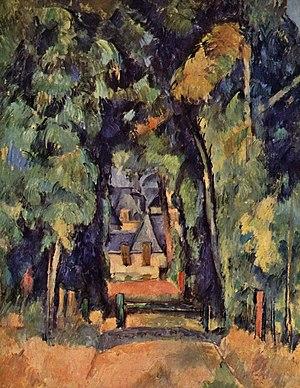
Chantilly est une commune française située dans le département de l'Oise, en région Hauts-de-France. Située au cœur de la forêt de Chantilly, dans la vallée de la Nonette, elle se trouve au centre d'une agglomération d'environ 37 000 habitants. Au dernier recensement de 2017, la commune comptait 10 863 habitants appelés les Cantiliens.